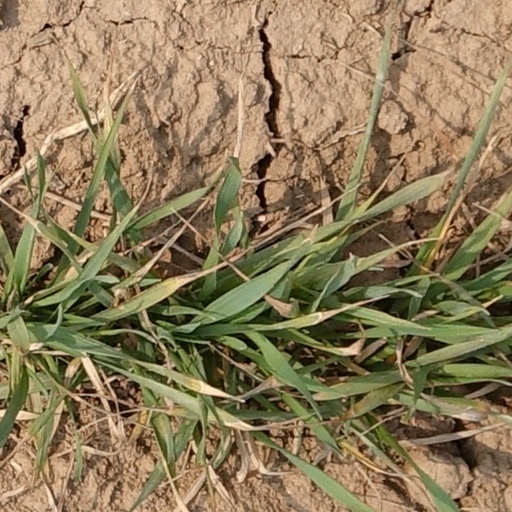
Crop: wheat